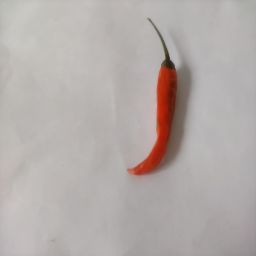
Crop: Chile Pepper
Quality: Dried